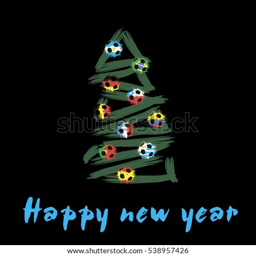
abstract christmas tree decorated with balls in the form of flags of countries football teams